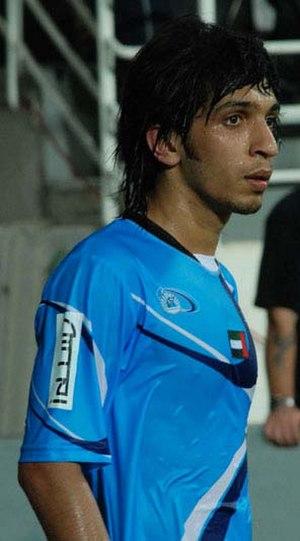
Amer Abdulrahman Al-Hamadi est un footballeur international émirati né le 3 juillet 1989 à Abou Dhabi.